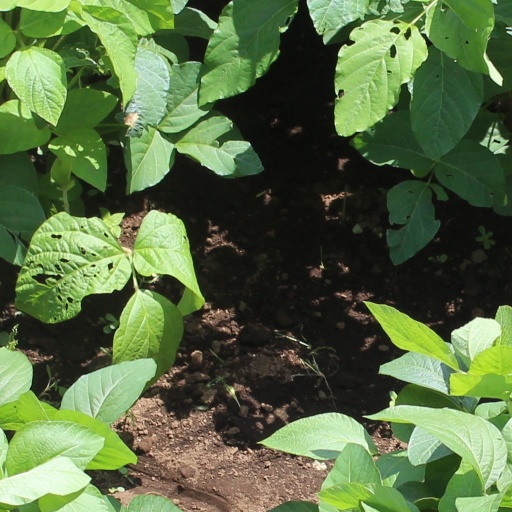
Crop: soybean